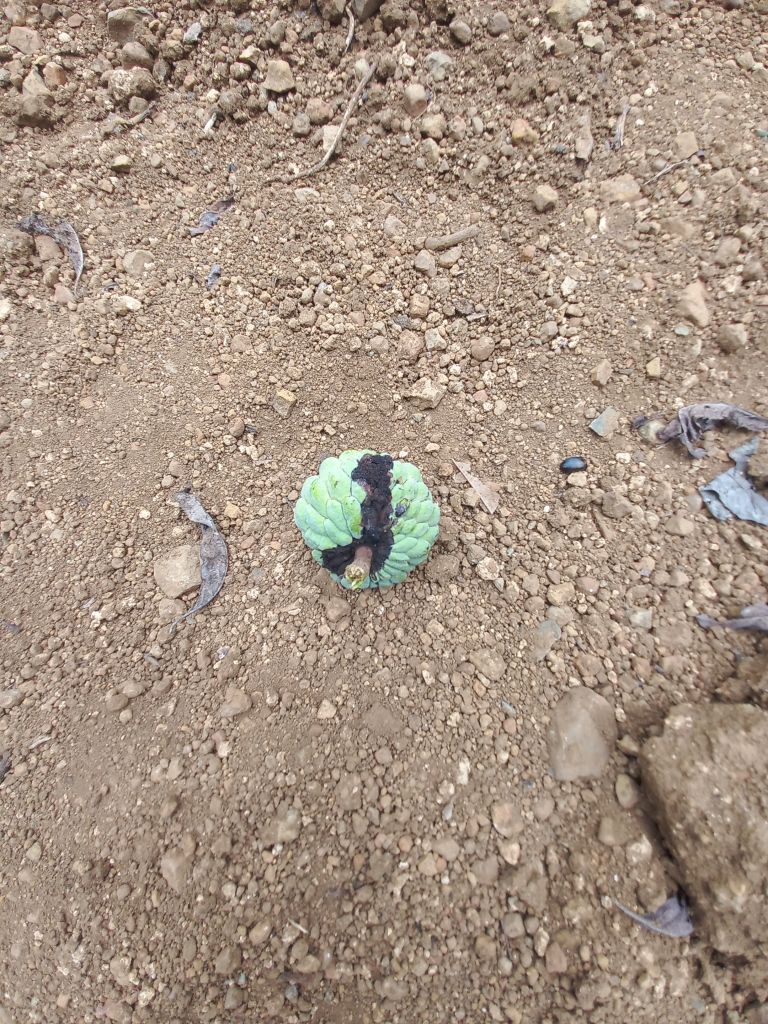
Disease label: Diplodia Rot